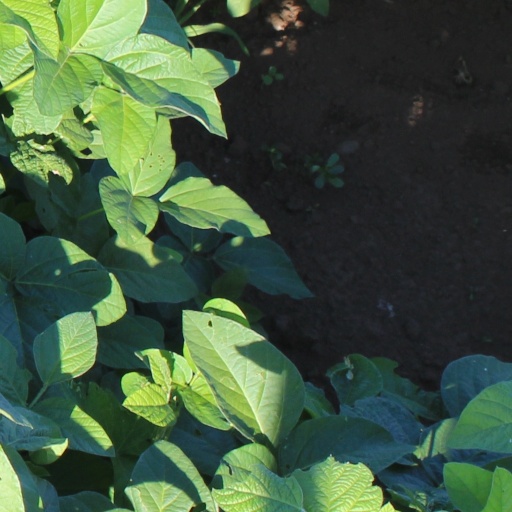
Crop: soybean